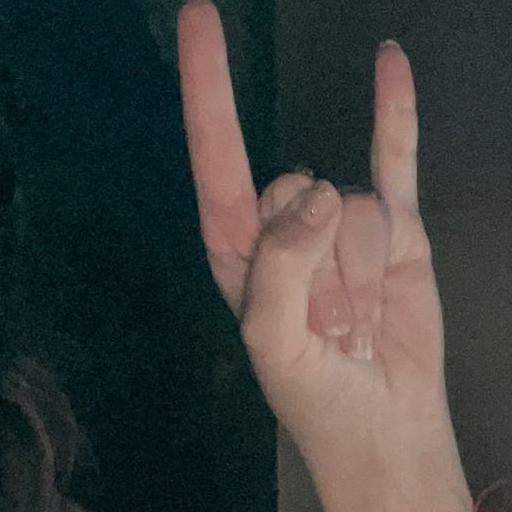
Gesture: rock